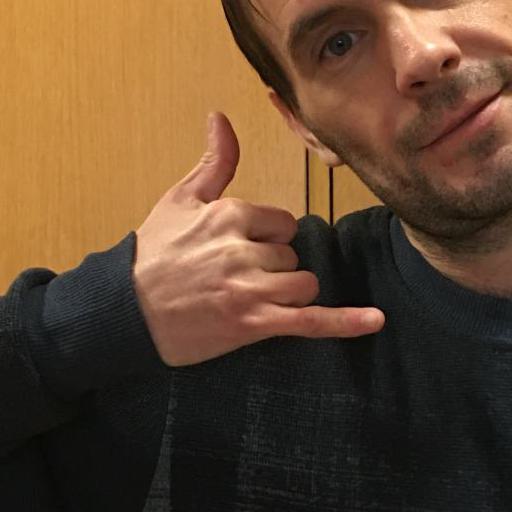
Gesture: call